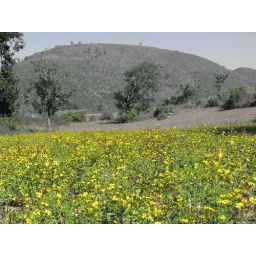
I wanted to make the yellow pop out. But the green left over kinda spoilt the effect